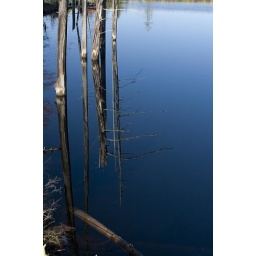
Dead tree stumps reflect in the blue water of a northern lake.